History of Guinea-Bissau

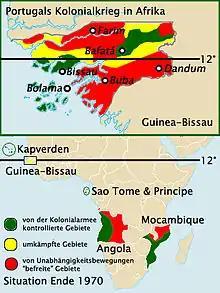
Portuguese-held (green), disputed (yellow), and rebel-held areas (red) in Portuguese Guinea, Angola and Mozambique (1970)

The African Party for the Independence of Guinea and Cape Verde (PAIGC) was founded in 1956 and led by Amílcar Cabral. Initially committed to peaceful methods, the 1959 Pidjiguiti massacre pushed the party towards more militarism and relied on the political mobilization of the peasantry. After years of planning and preparing from their base in Conakry, the PAIGC began the Guinea-Bissau War of Independence on 23 January 1963.